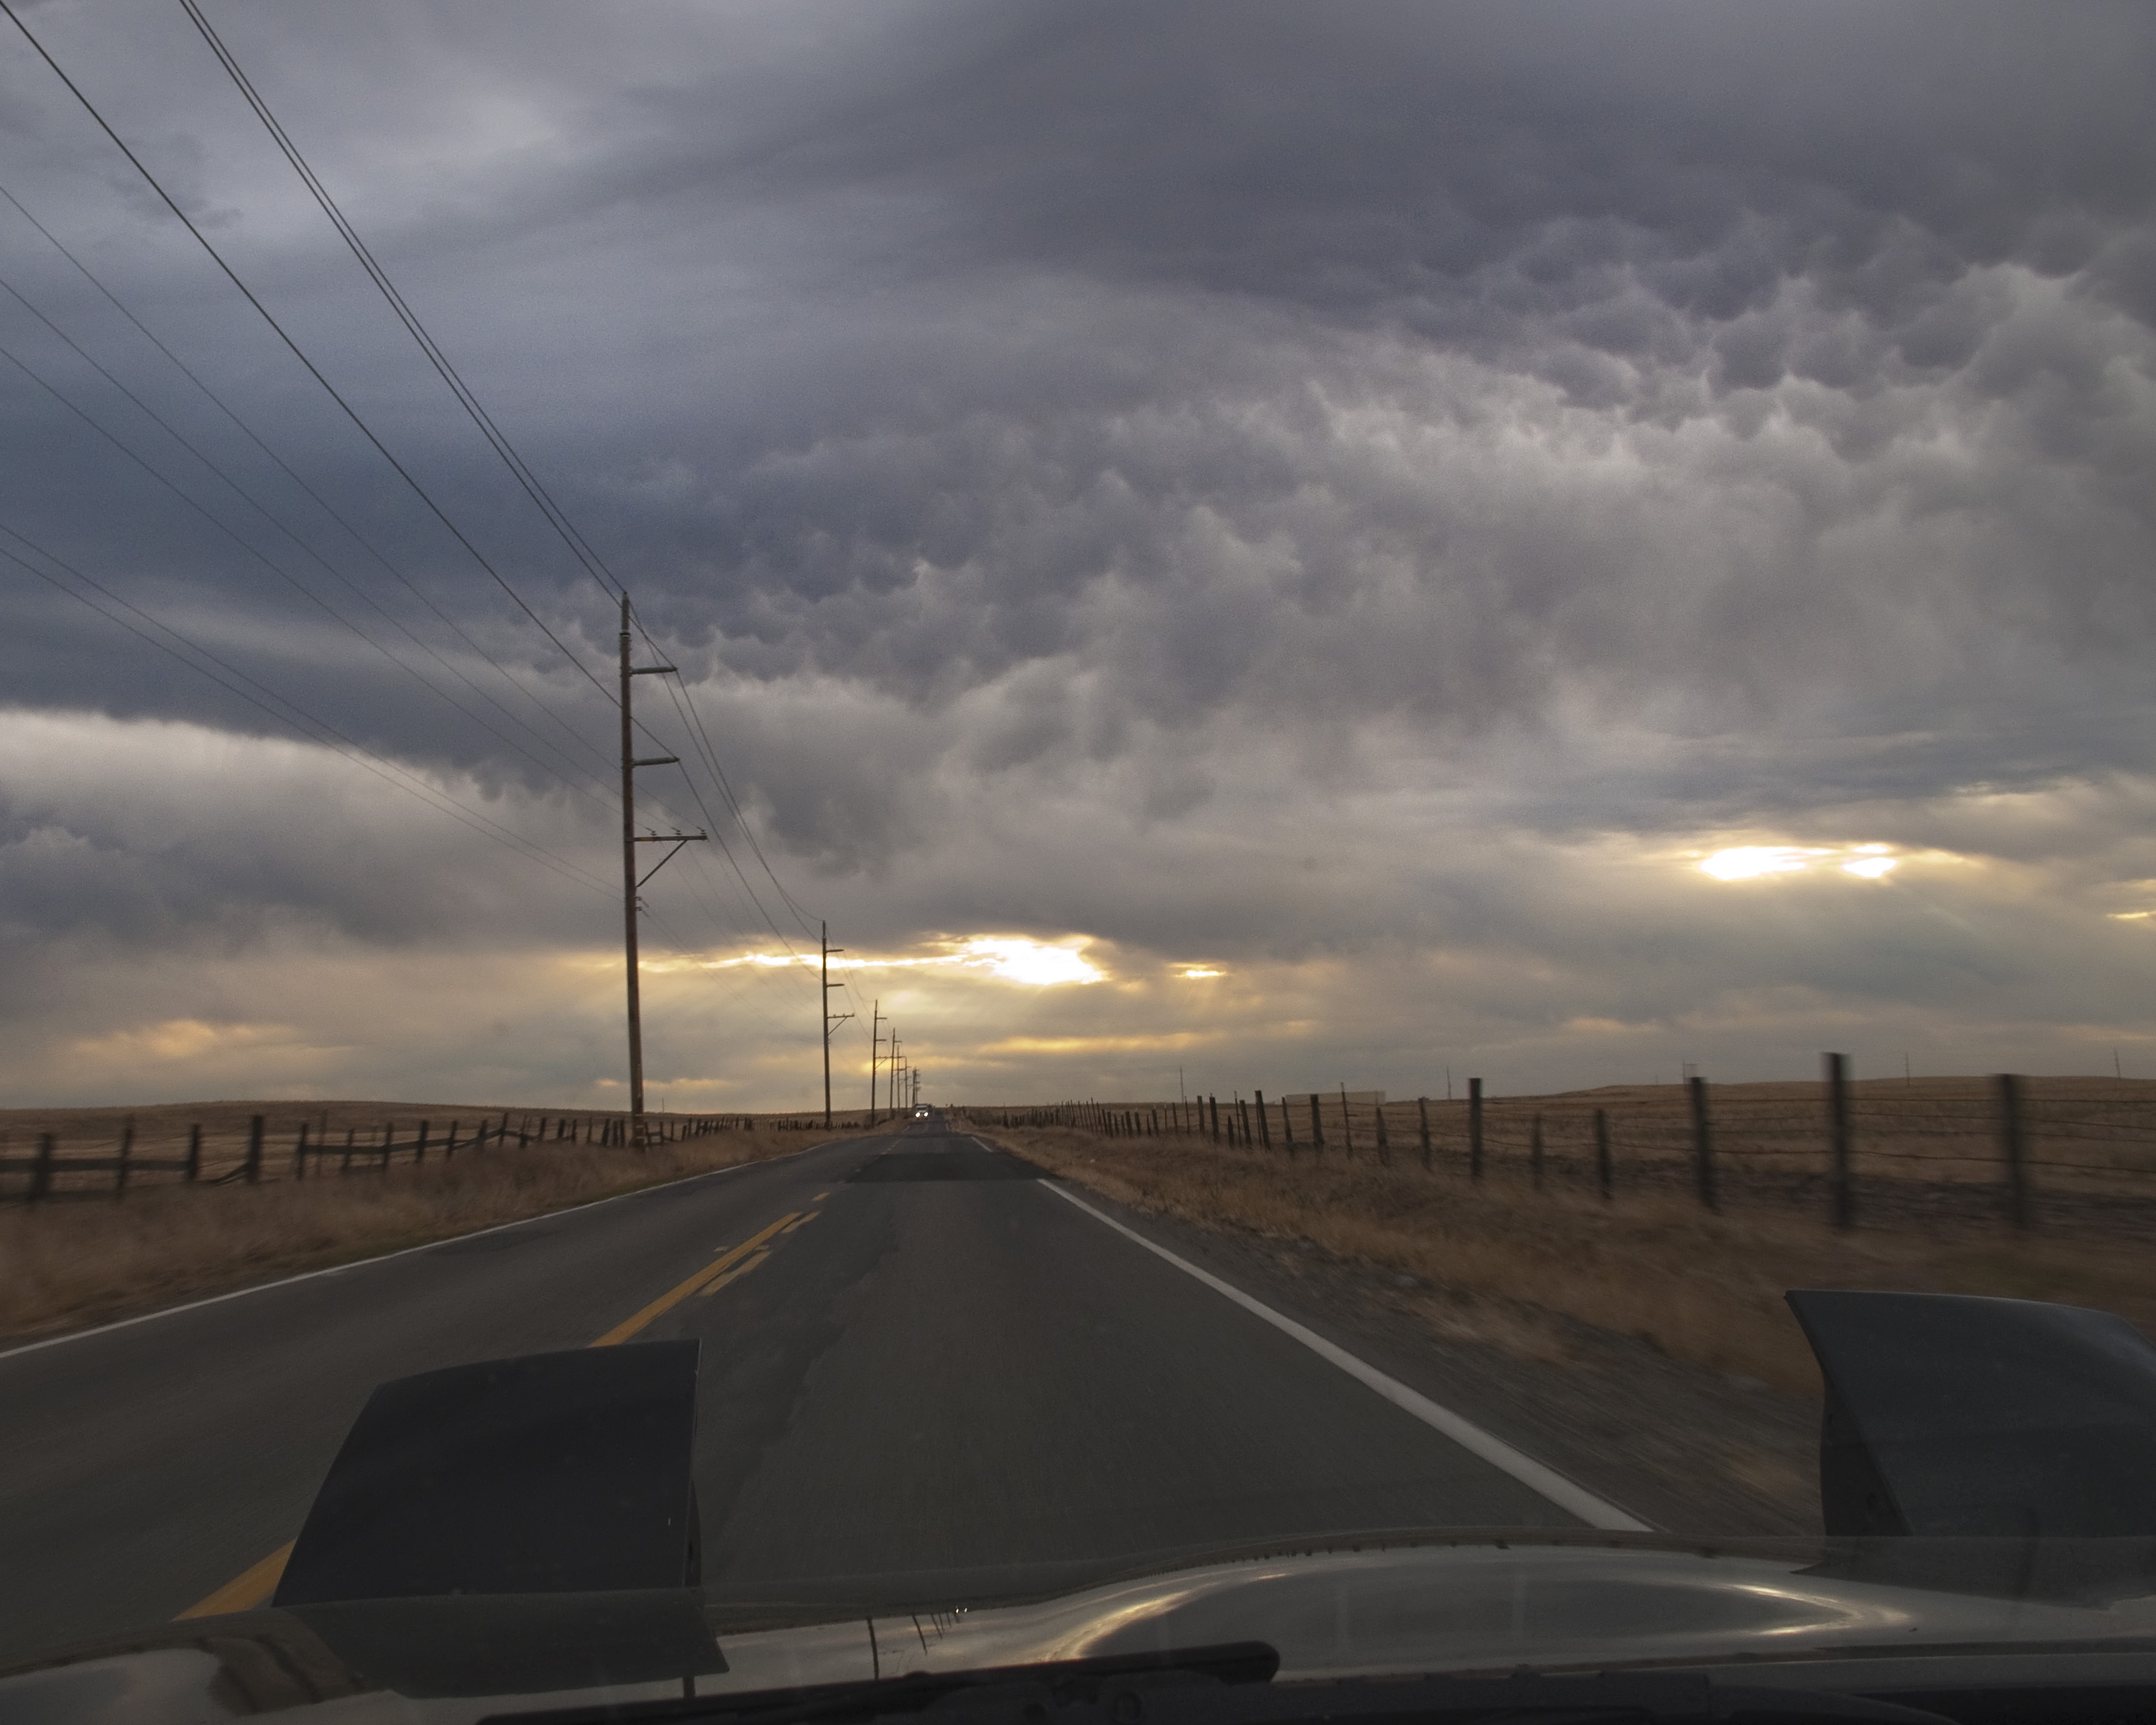
horizon, cloud, sky, sunset, road, morning, highway, dawn, dusk, evening, weather, sacramento, atmospheric phenomenon, atmosphere of earth